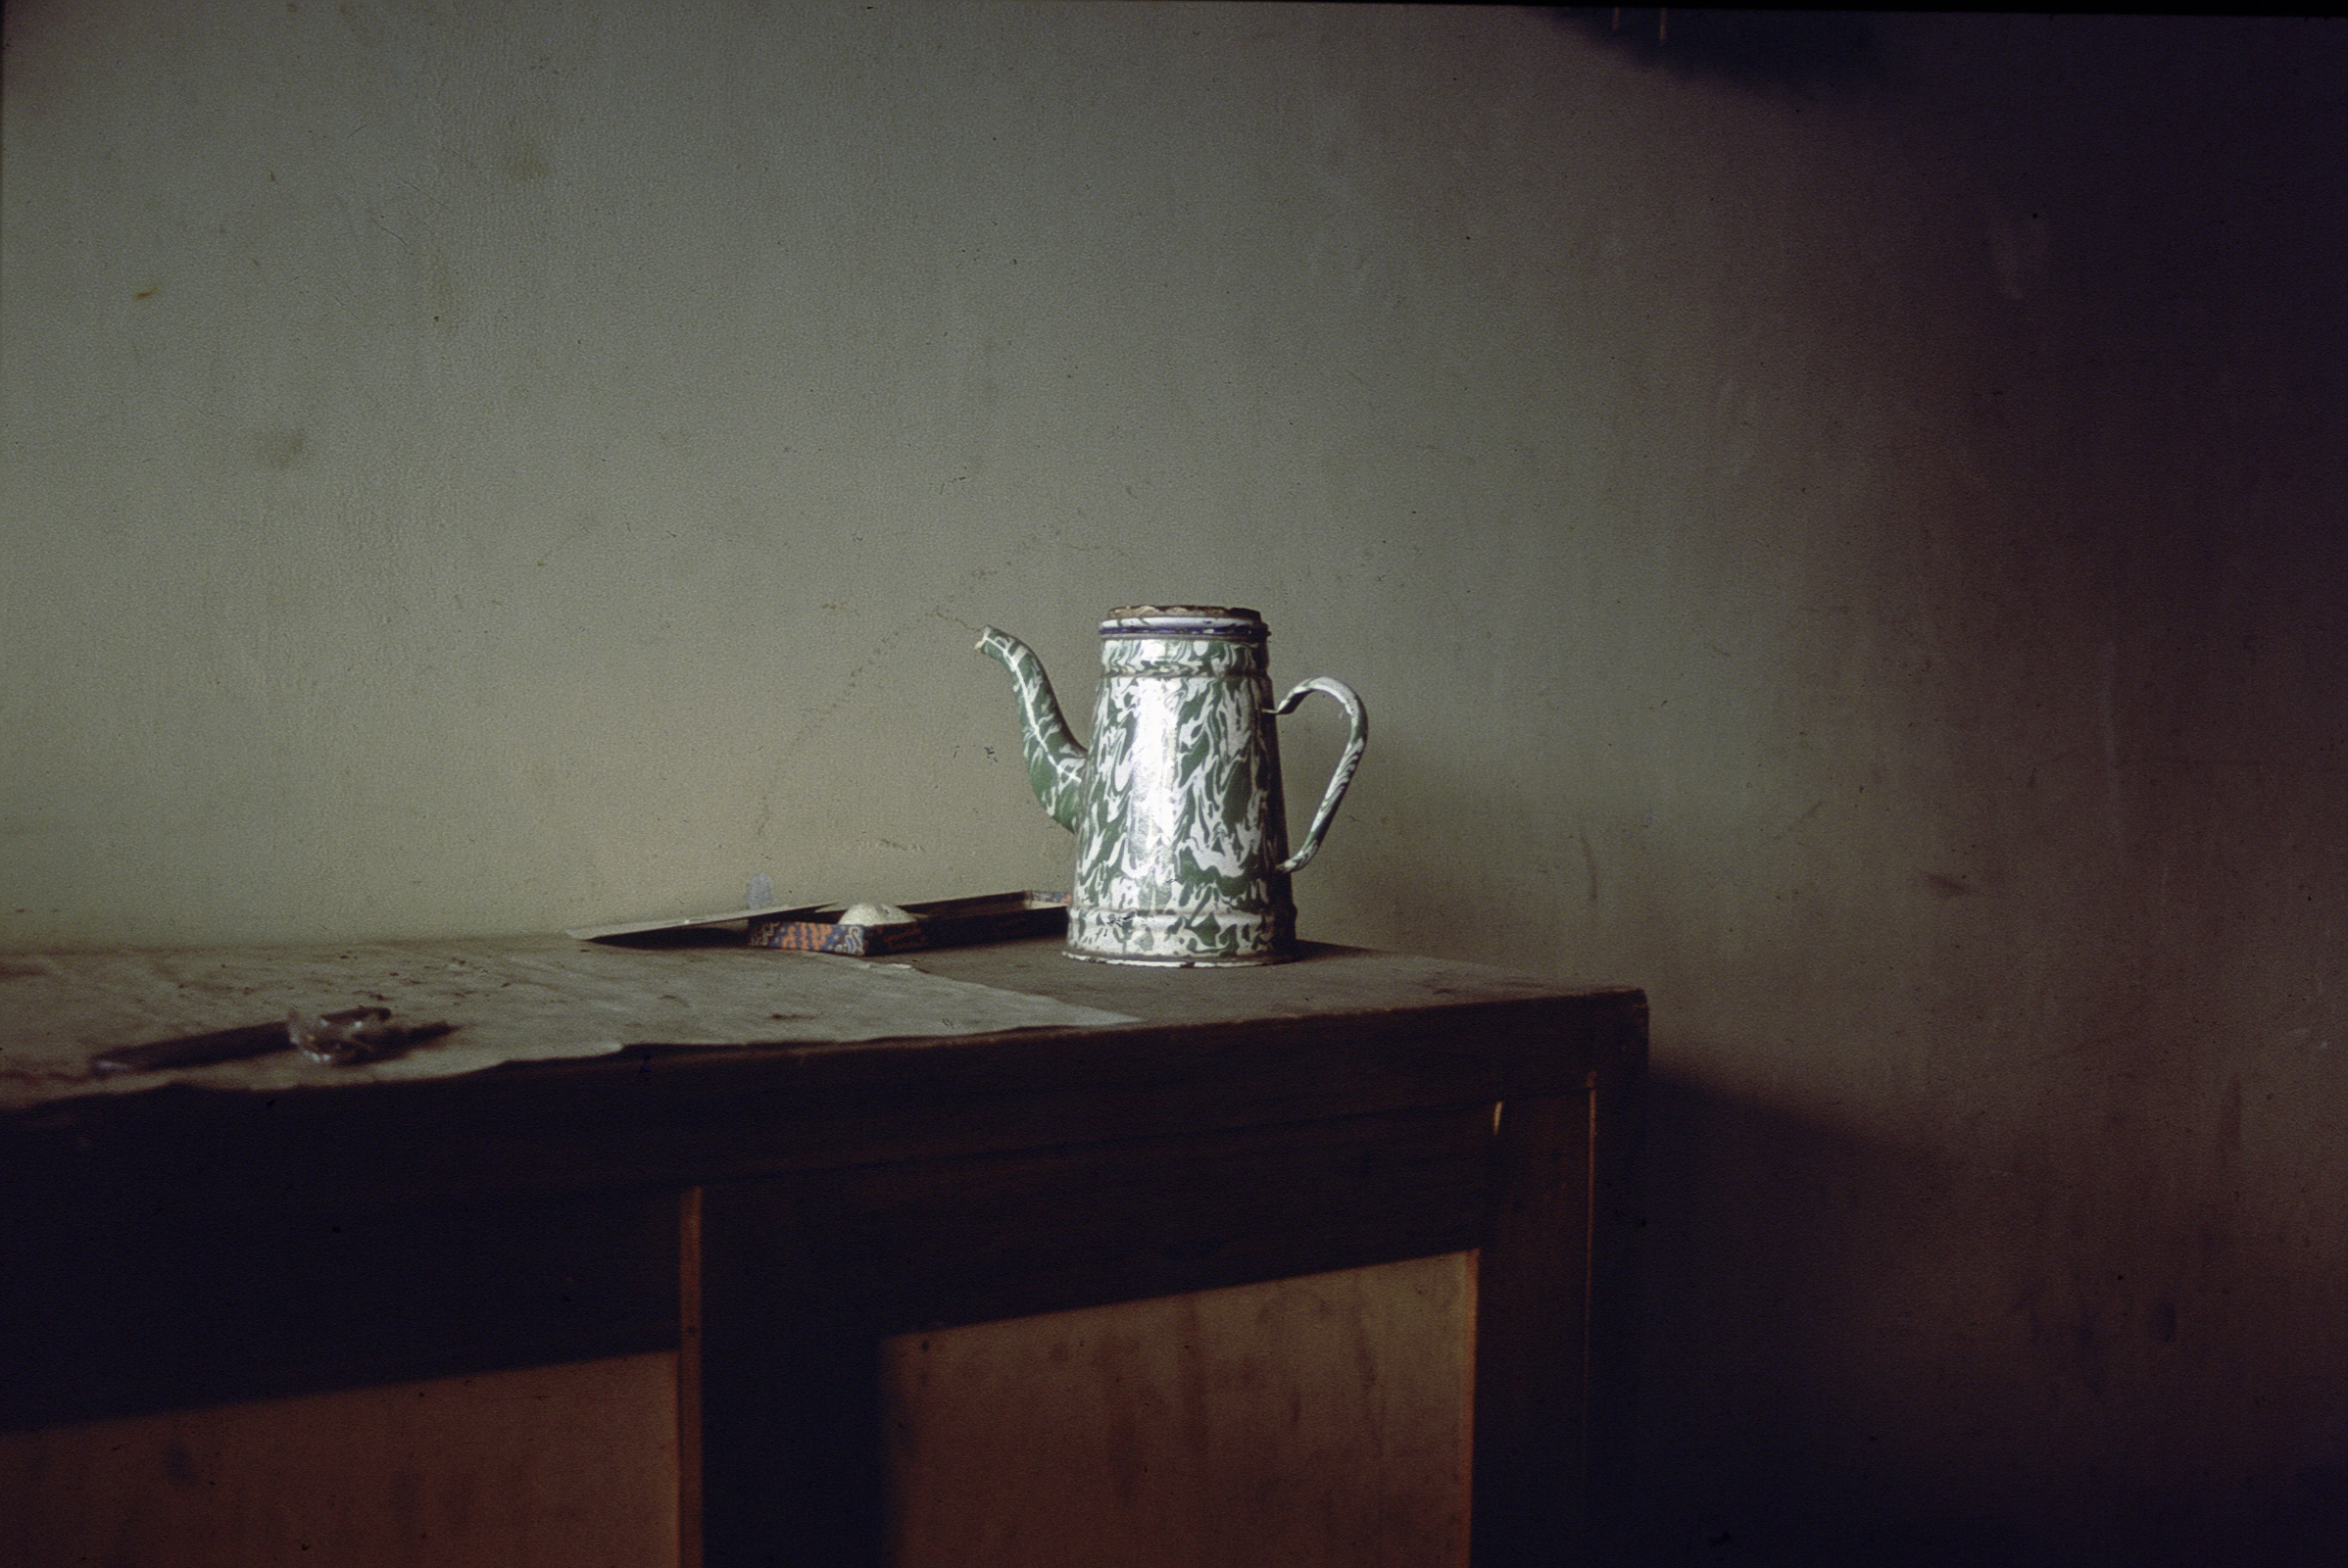
still life, travels, light, indonesia, poor, tea, coffee, still life photography, sky, table, wood, photography, darkness, room, glass, furniture, drinkware